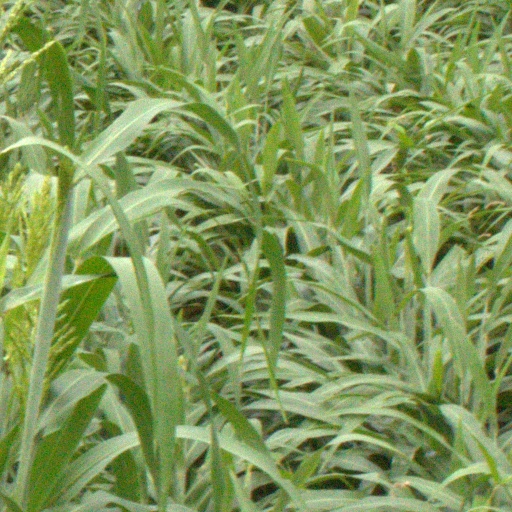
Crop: sorghum